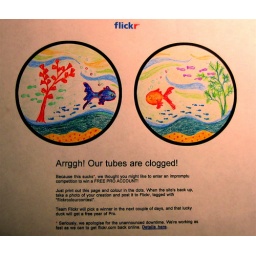
fish under water